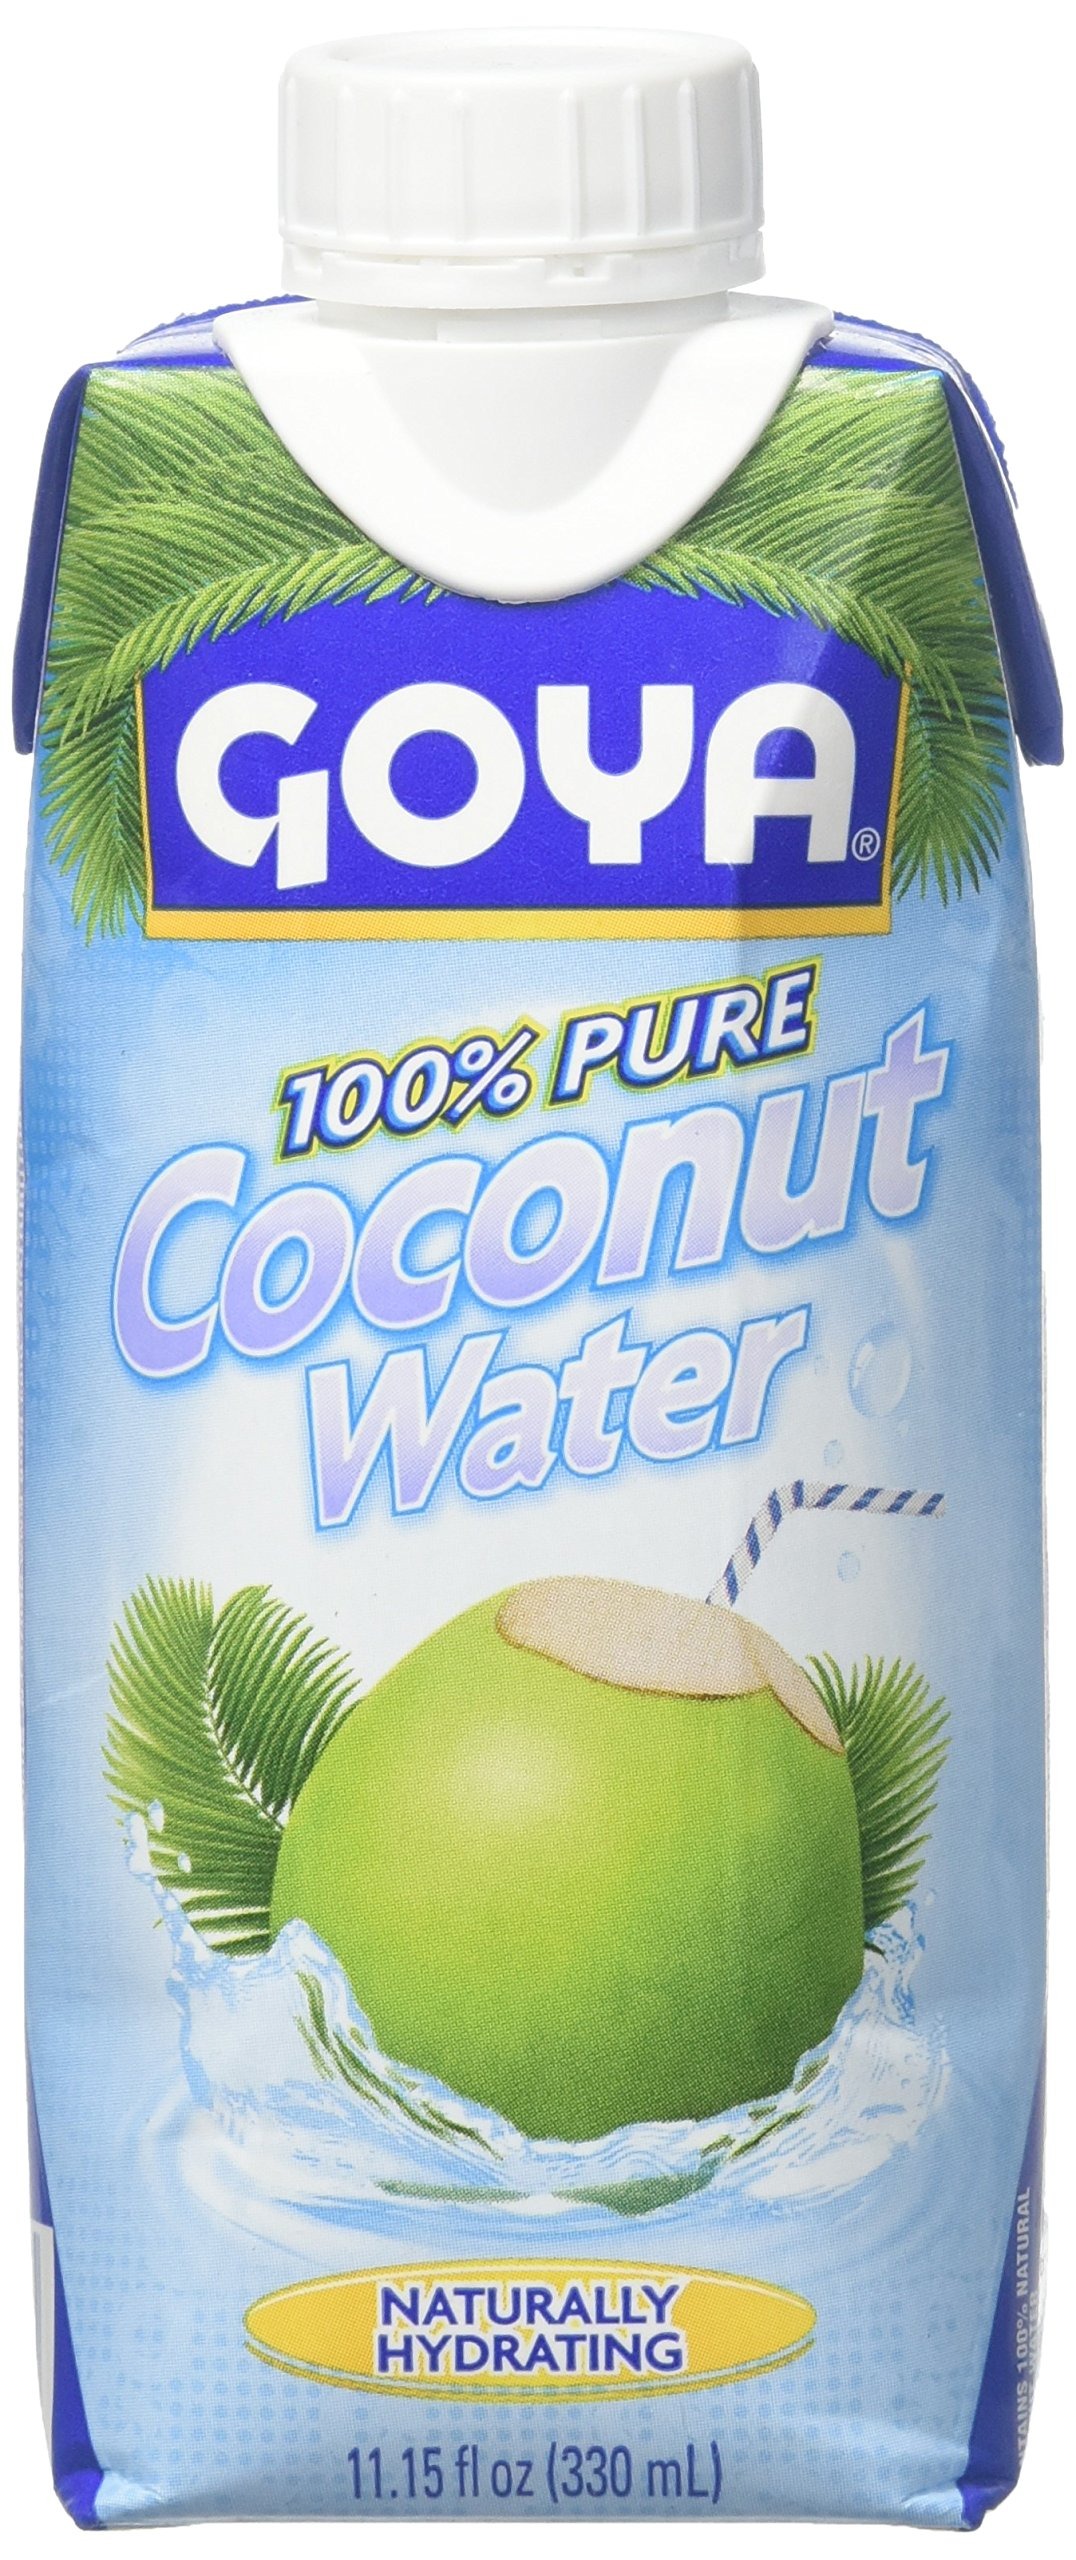
Item Name: Goya, Pure Coconut Water, 330 Milliliter(mL)
Value: 11.16
Unit: Fl Oz

Price: 1.48